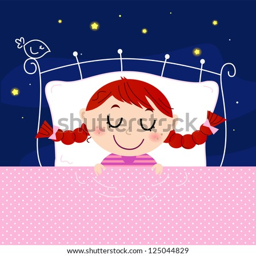
cute little dreaming girl in bed with sky in the background